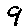
Label: 9